Georg Grüner (landowner)

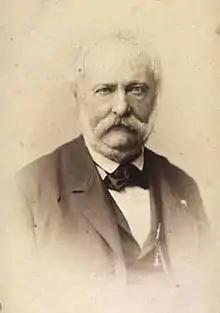
Georg Grüner

Johan Georg Røebye Grüner (26 October 1817 – 16 November 1890) was a Danish landowner, politician and co-founder of Landmandsbanken.